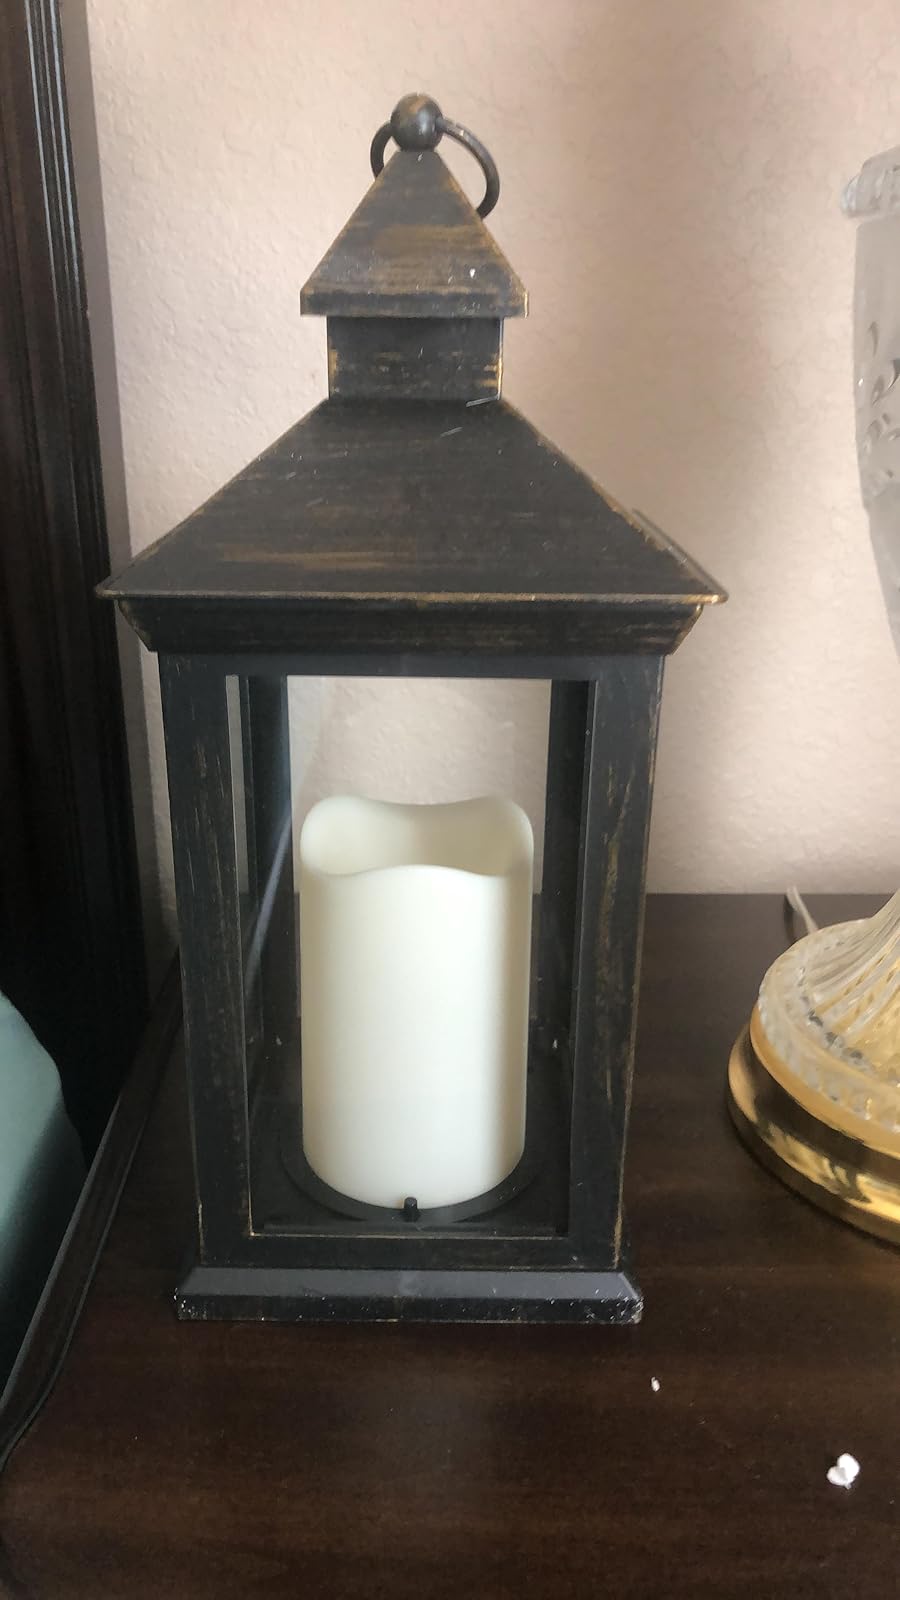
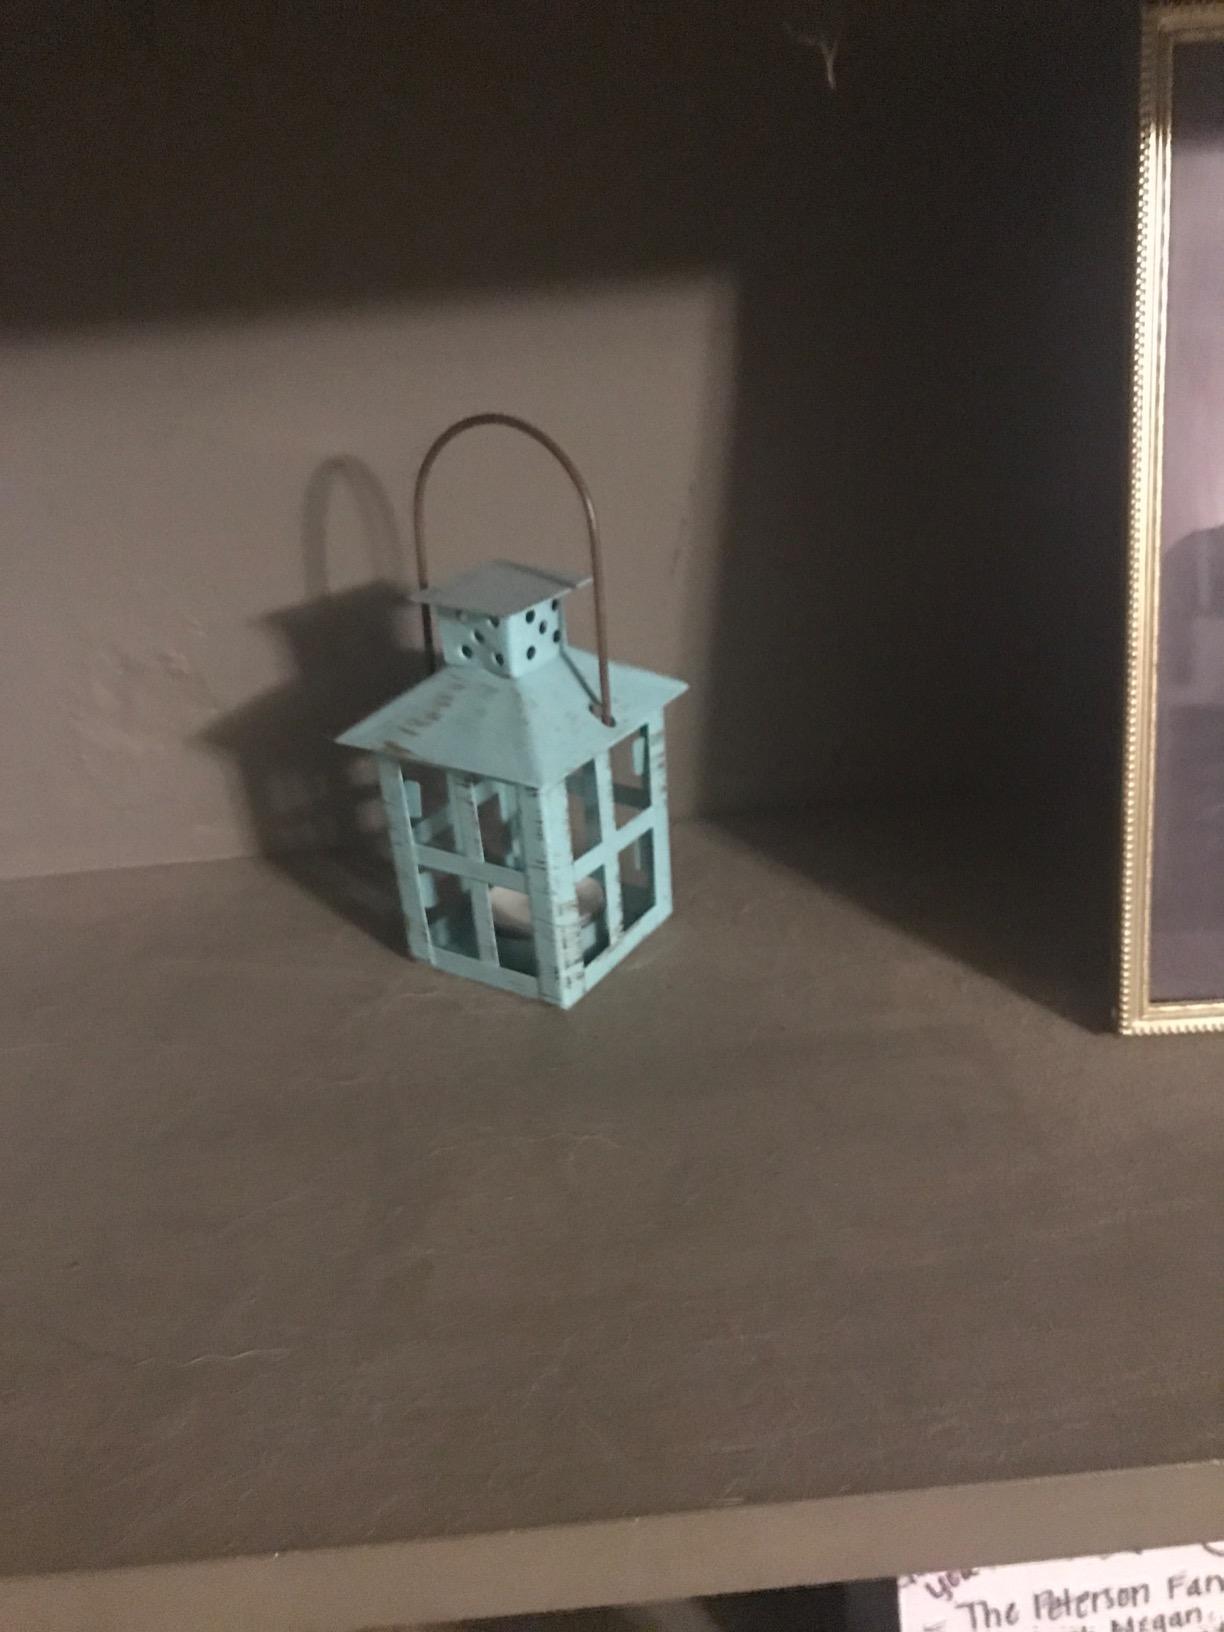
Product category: lantern
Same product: no